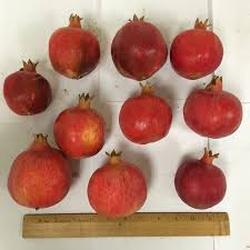
Label: Pomegranate